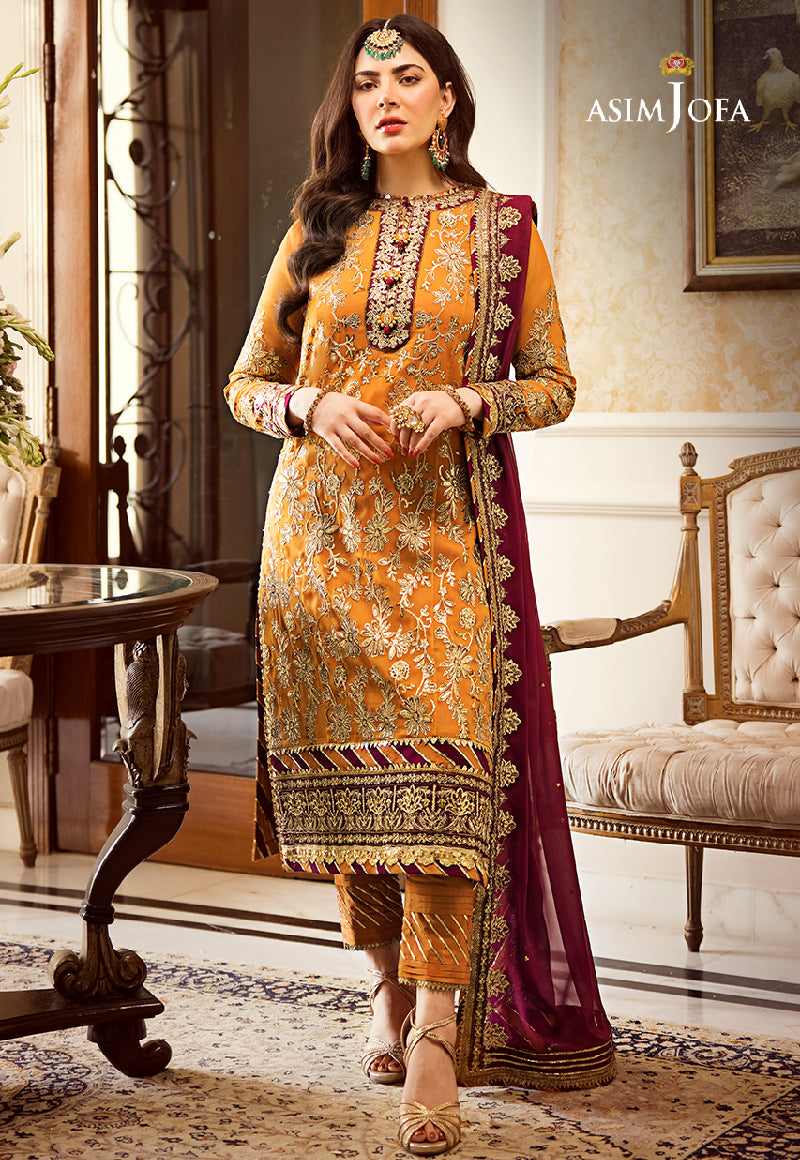
gold maroon embroidered salwar suit